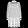
Label: Dress